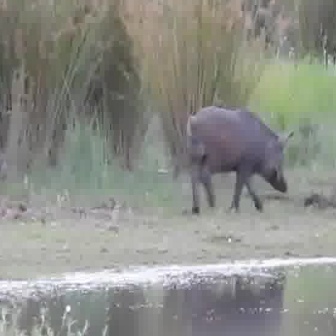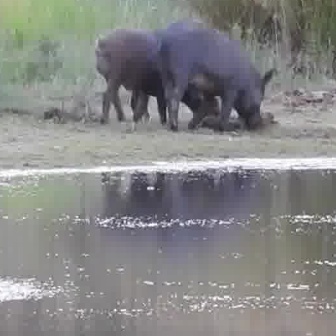
  Please identify the target specified by the bounding box [184,103,294,213] in the first image and locate it in the second image. Return the coordinates in [x_min,y_min,x_max,y_max] format.
Answer: [93,26,189,122]